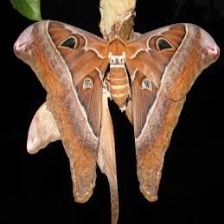
Species: HERCULES MOTH